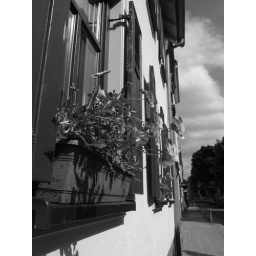
Some flowers on a windowsill seen in a street near where we live.